The Popular Sin

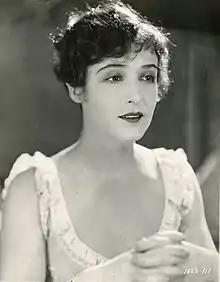
Still with Vidor

The Popular Sin is a 1926 American silent comedy film directed by Malcolm St. Clair, written by Monta Bell and James Ashmore Creelman, and starring Florence Vidor, Clive Brook, Greta Nissen, Philip Strange, George Beranger, and Iris Gray. It was released on November 22, 1926, by Paramount Pictures.